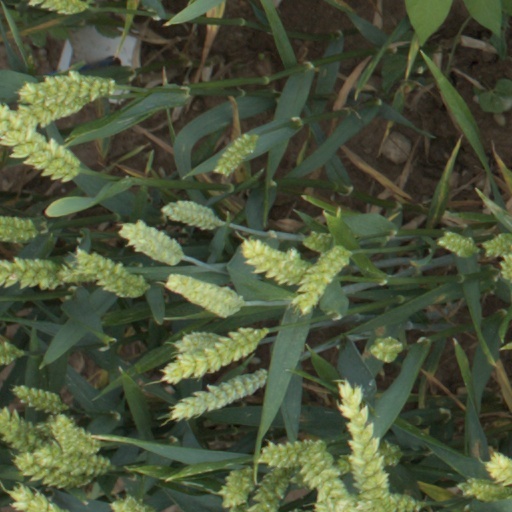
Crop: wheat